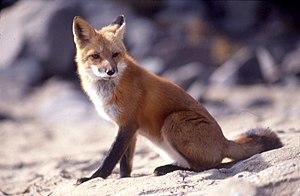
Thannenkirch est une commune française située en Alsace, dans le département du Haut-Rhin, en région Grand Est.
Renard est un terme ambigu qui désigne le plus souvent en français les canidés du genre Vulpes, le plus commun étant le Renard roux. Toutefois, par similitude physique, le terme est aussi employé pour désigner des canidés appartenant à d'autres genres, comme les genres Atelocynus, Cerdocyon, Dusicyon, Otocyon, Lycalopex et Urocyon.
Carcans est une commune du Sud-Ouest de la France, dans le département de la Gironde, en région Nouvelle-Aquitaine.
L'Oiseau d'or est un conte populaire allemand qui figure parmi ceux recueillis par les frères Grimm dans le premier volume de Contes de l'enfance et du foyer. Il est voisin du conte russe intitulé Ivan Tsarévitch, l'Oiseau de feu et le Loup gris. On en connaît une version bretonne fort proche, Le Merle d'or, recueillie à la fin du XIXᵉ siècle par Paul Sébillot.